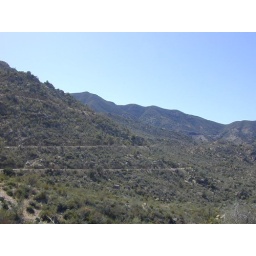
The Crown King road follows the switchbacks originally used by the railroad line.